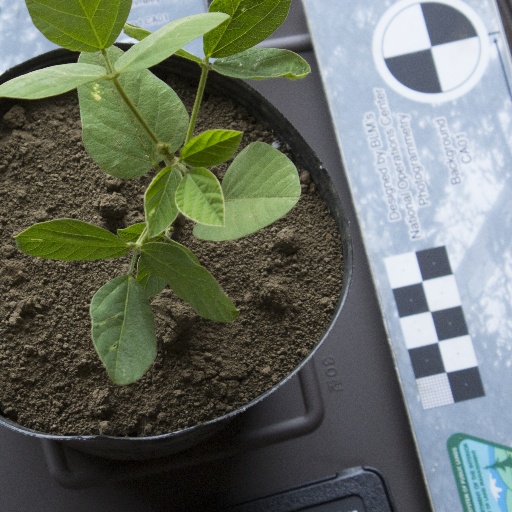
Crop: soybean